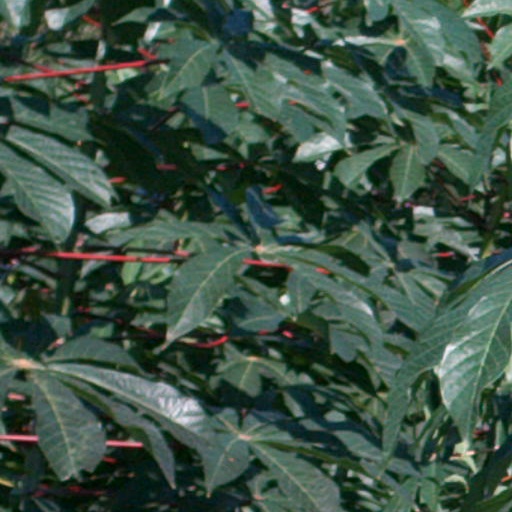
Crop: cassava